Music of Latvia

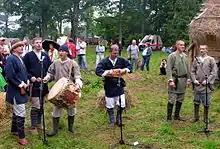
Latvian men's folk ensemble "Vilki" performing at the festival of Baltic crafts and warfare "Apuolė 854" in Apuolė Castle mound, August 2009

Traditional Latvian folklore, especially the dance of the folk songs, date back well over a thousand years. More than 1.2 million texts and 30,000 melodies of folk songs have been identified.